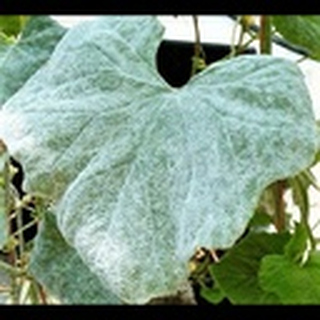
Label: cotton_powdery_mildew